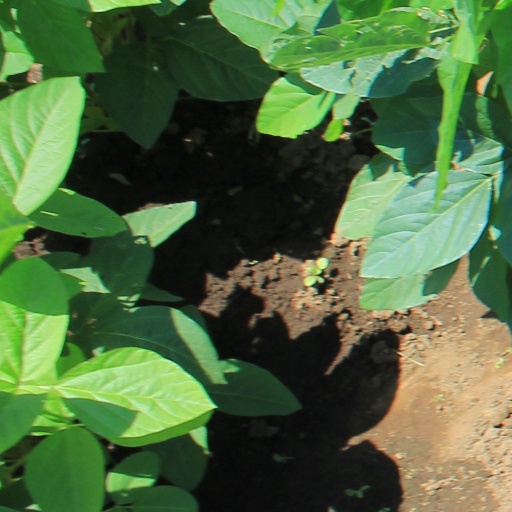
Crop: soybean